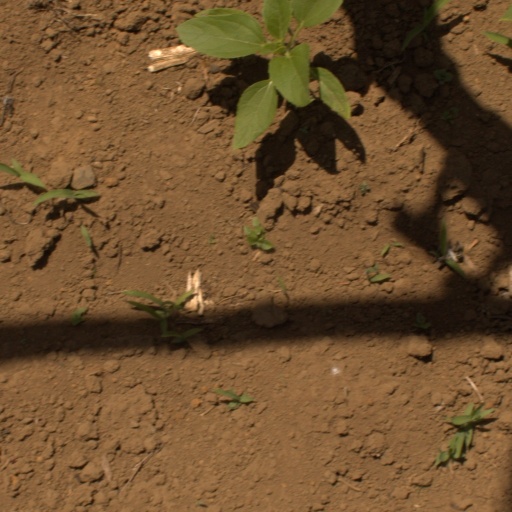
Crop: Jerusalem artichoke